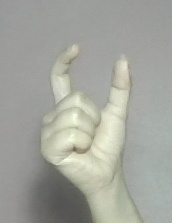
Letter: nun